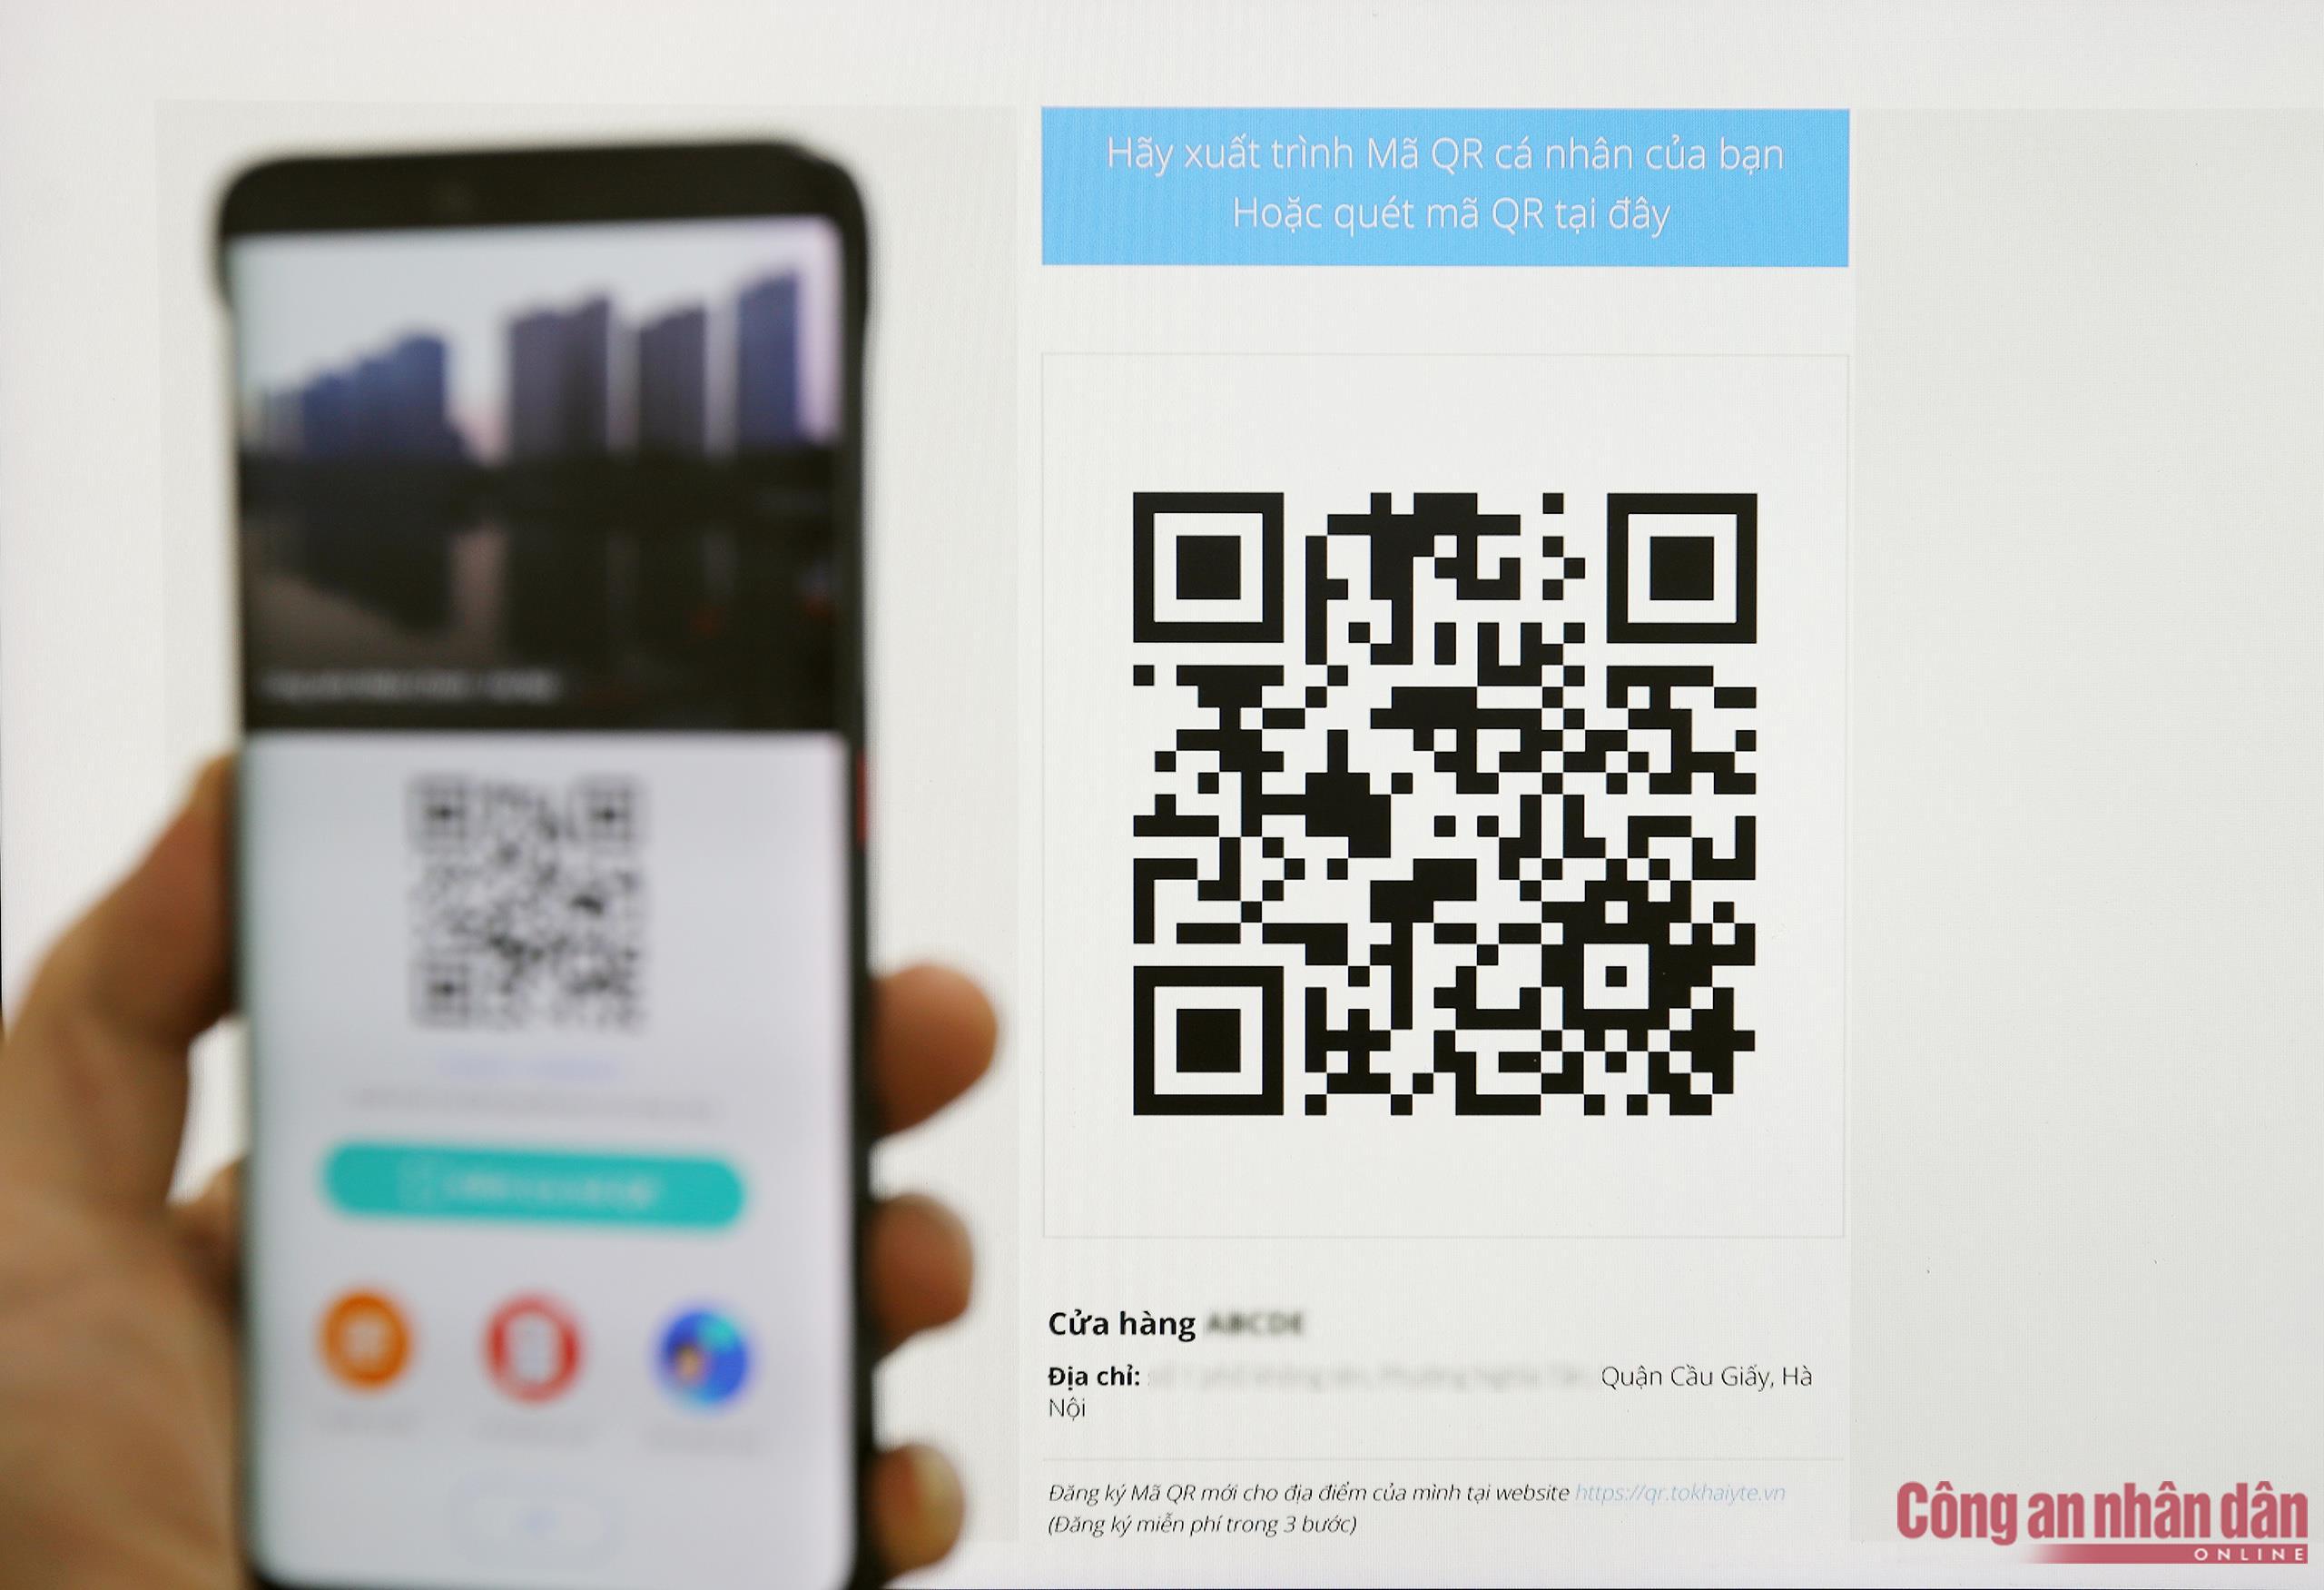
có một chiếc điện thoại đang thực hiện quét mã qr